Getúlio Vargas

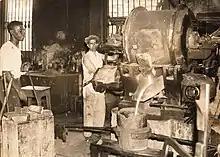
A Brazilian factory in 1938, during Vargas's dictatorship

Since the beginning of the Great Depression, there was no longer any demand for Brazil's agricultural production. Planters found financial ruin, unemployment in cities grew, foreign revenue declined, and convertible money was no longer in circulation. For instance, the price of coffee was 22.5 cents per pound in 1929, but this plummeted to a mere eight cents in 1931. Though Vargas promoted the diversification of agriculture, especially with cotton, he also recognized that he could not abandon the coffee sector, which Brazil was highly dependent upon. Therefore, the Vargas government took measures to address the sector's financial ruin. On 10 February 1933, Vargas created the National Coffee Department (DNC) (""), and in March 1931, Vargas issued a decree which barred imports of machinery for industries suffering from overproduction.